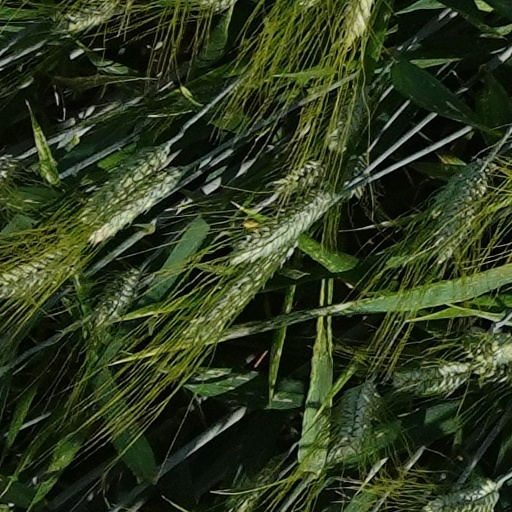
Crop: wheat